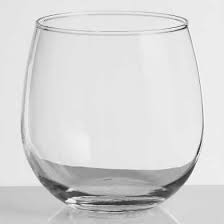
Waste category: glass